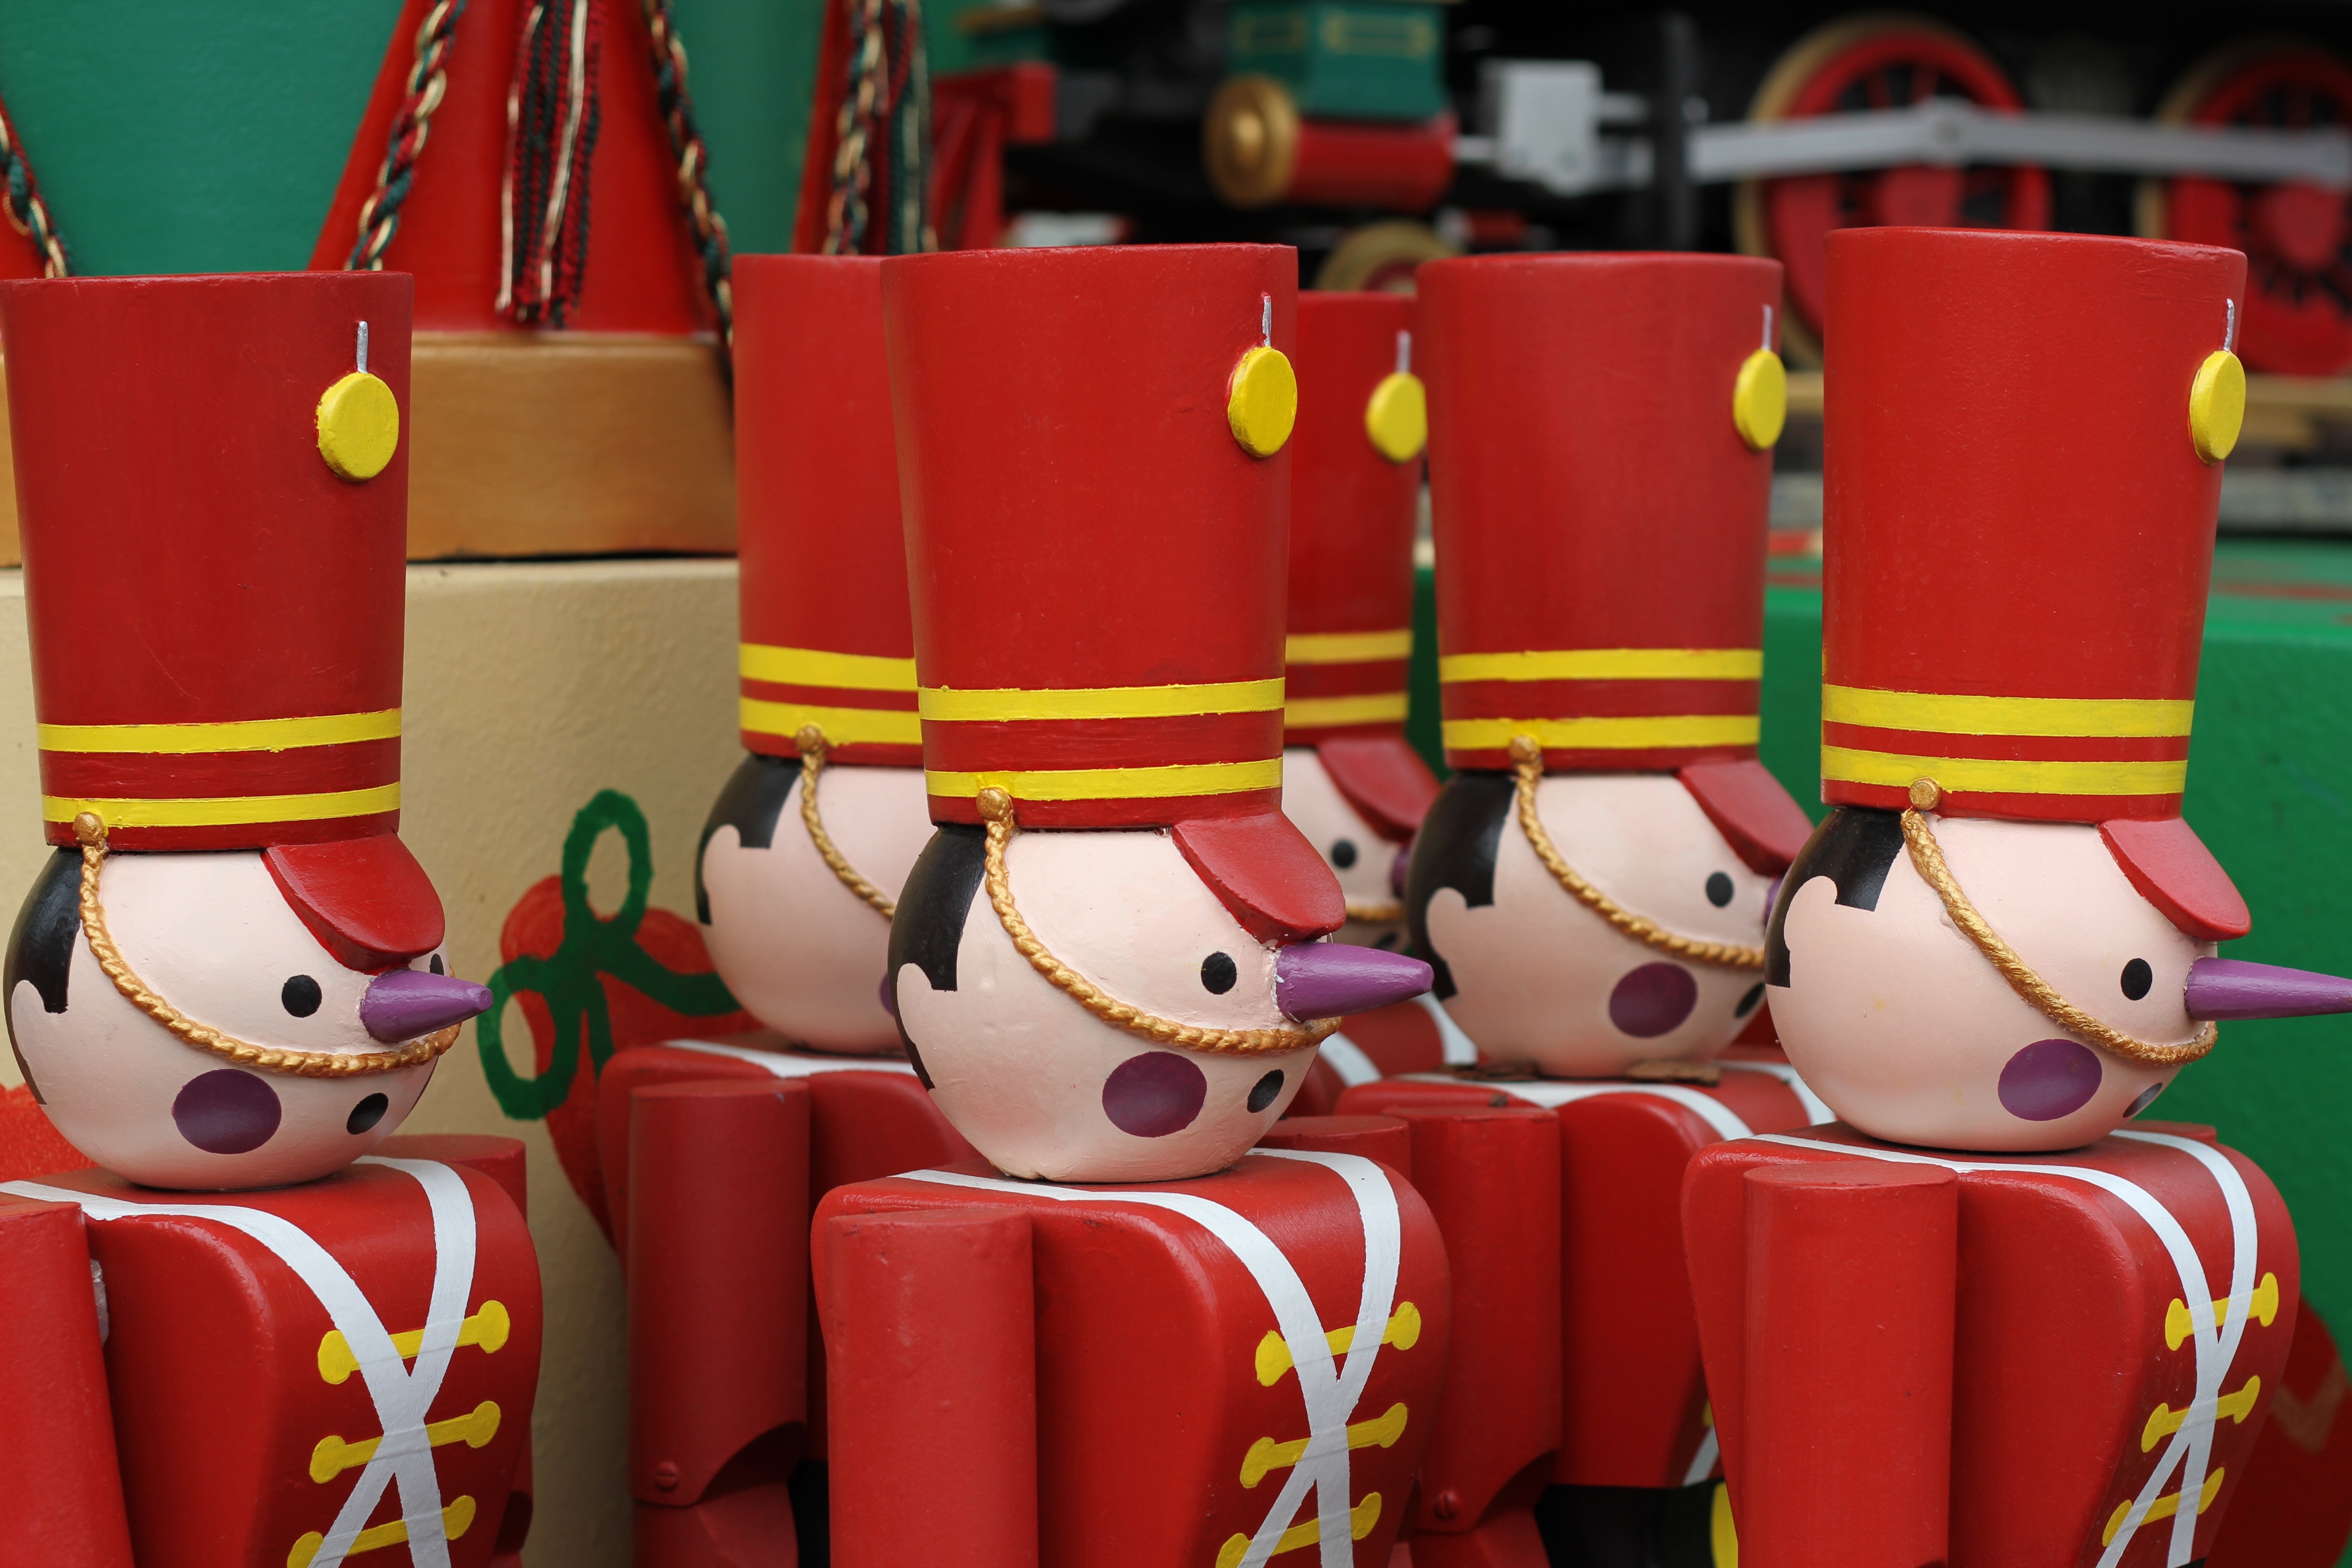
decoration, soldier, amusement park, park, nostalgia, christmas, toy, christmas decoration, amusement ride